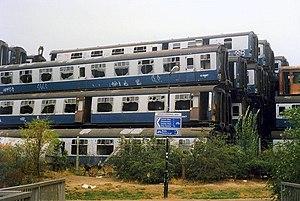
Les voitures Mark 1, ou Mk 1, des British Railways désignent une famille de voitures et d'automotrices, qui représentent les premiers modèles standardisés de voitures de chemin de fer construits par les British Railways. Elles furent produites de 1951 à 1964 et seront remplacées par les voitures Mark 2 puis Mark 3 qui se distinguent par leur construction monocoque.